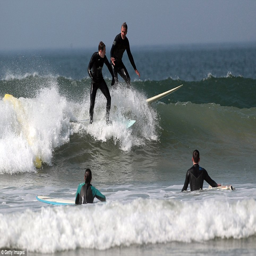
the surfers make the most of it , with the weather due to change by friday